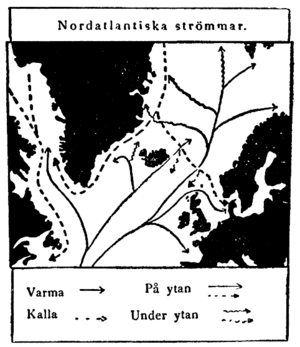
Norskehavet / Menneskets udnyttelse af havområdet / Udforskning
I slutningen af 1800-tallet udviklede Henrik Mohn den første dynamiske model af havstrømmene i det nordlige Atlanterhav.
Norskehavet er den del af Atlanterhavet, som ligger mellem Norge, Svalbard og Island. I øst grænser Norskehavet mod Barentshavet, i syd mod Nordsøen, i sydvest mod Atlanterhavet og i vest mod Grønlandshavet. Grænsen mod Barentshavet trækkes langs en linje mellem Sydkap på Spitsbergen over Bjørneøen til Nordkap. Mod Nordsøen er 61. breddekreds valgt som afgrænsning - mod Atlanterhavet danner en linje fra lige nord for Shetlandsøerne over Færøerne til vestspidsen af Island grænsen. Herfra trækkes en linje over Jan Mayen til Sydkap som grænsen mod Grønlandshavet. I mange sammenhænge regnes Grønlandshavet imidlertid som en del af Norskehavet.